Cuckoo on a Choo Choo

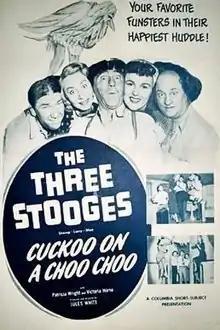

Cuckoo on a Choo Choo is a 1952 short subject directed by Jules White starring American slapstick comedy team The Three Stooges (Moe Howard, Larry Fine and Shemp Howard). It is the 143rd entry in the series released by Columbia Pictures starring the comedians, who released 190 shorts for the studio between 1934 and 1959.